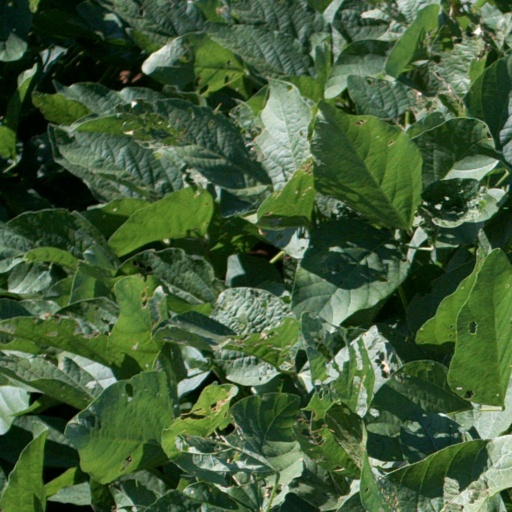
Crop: soybean